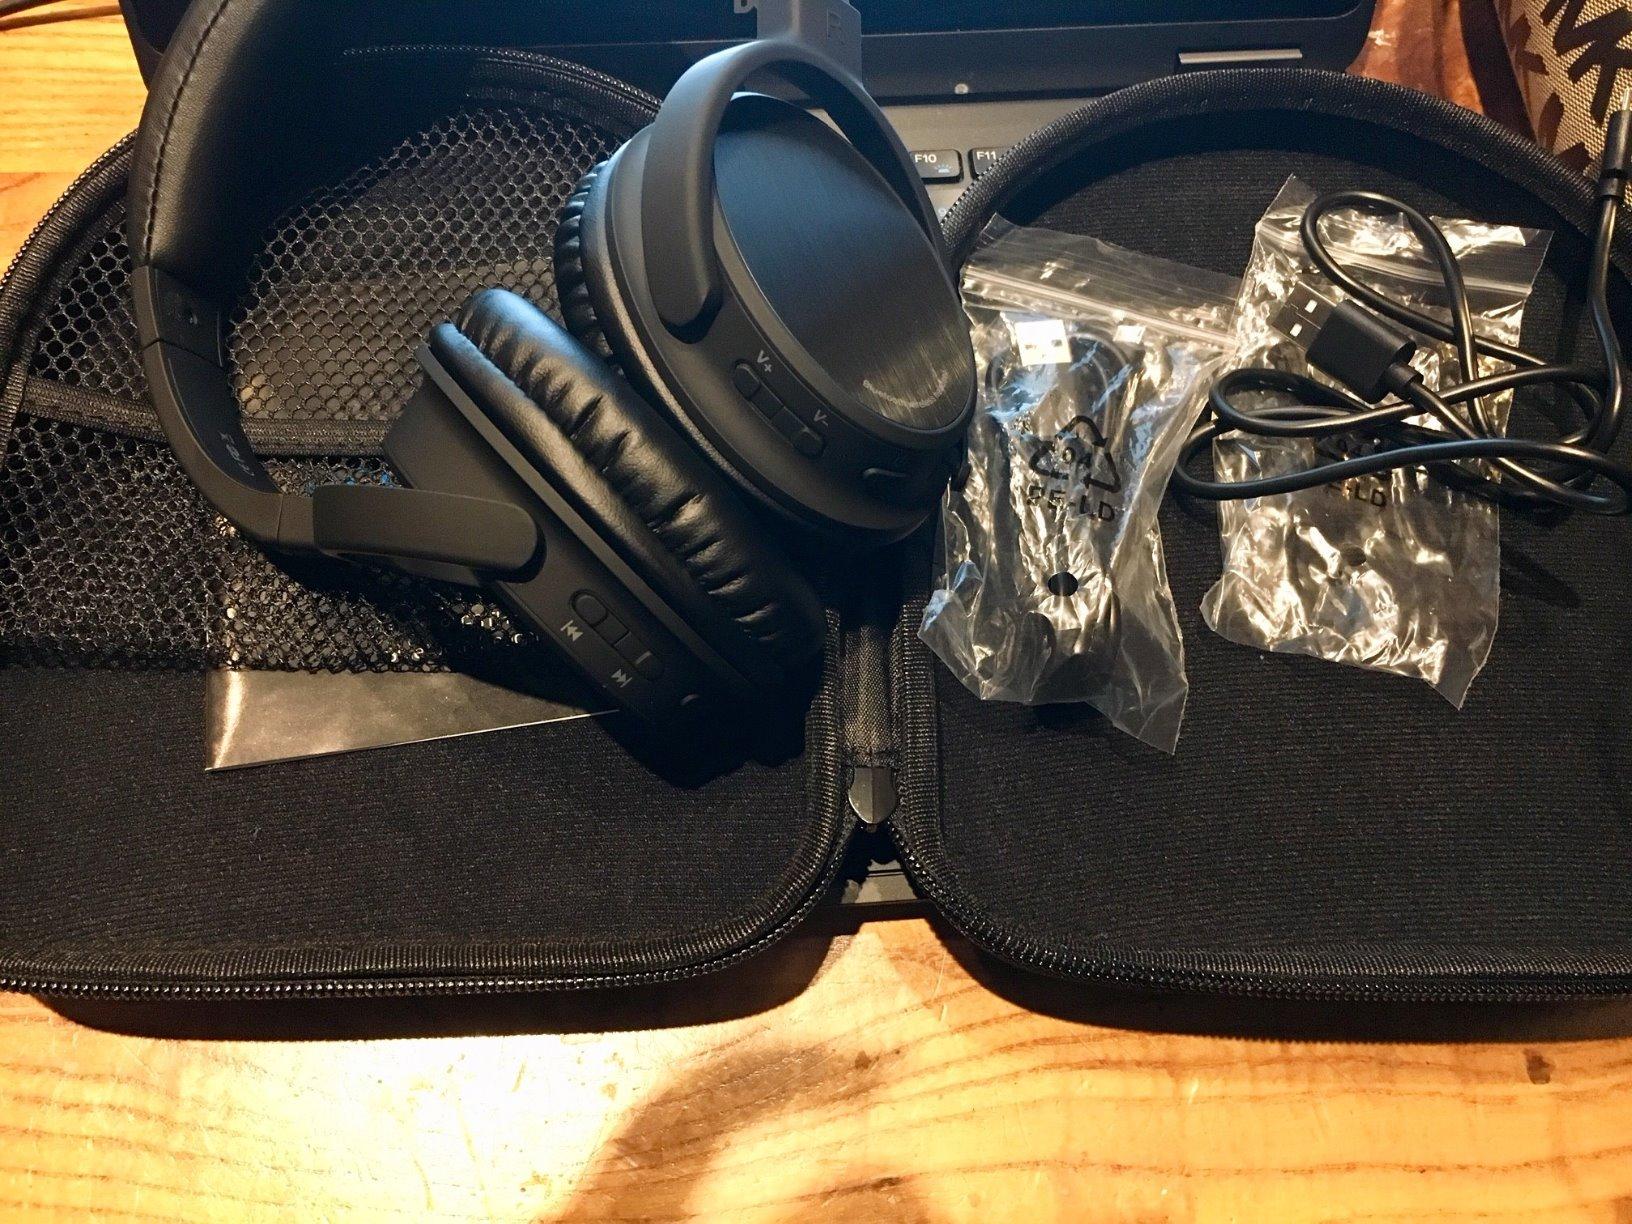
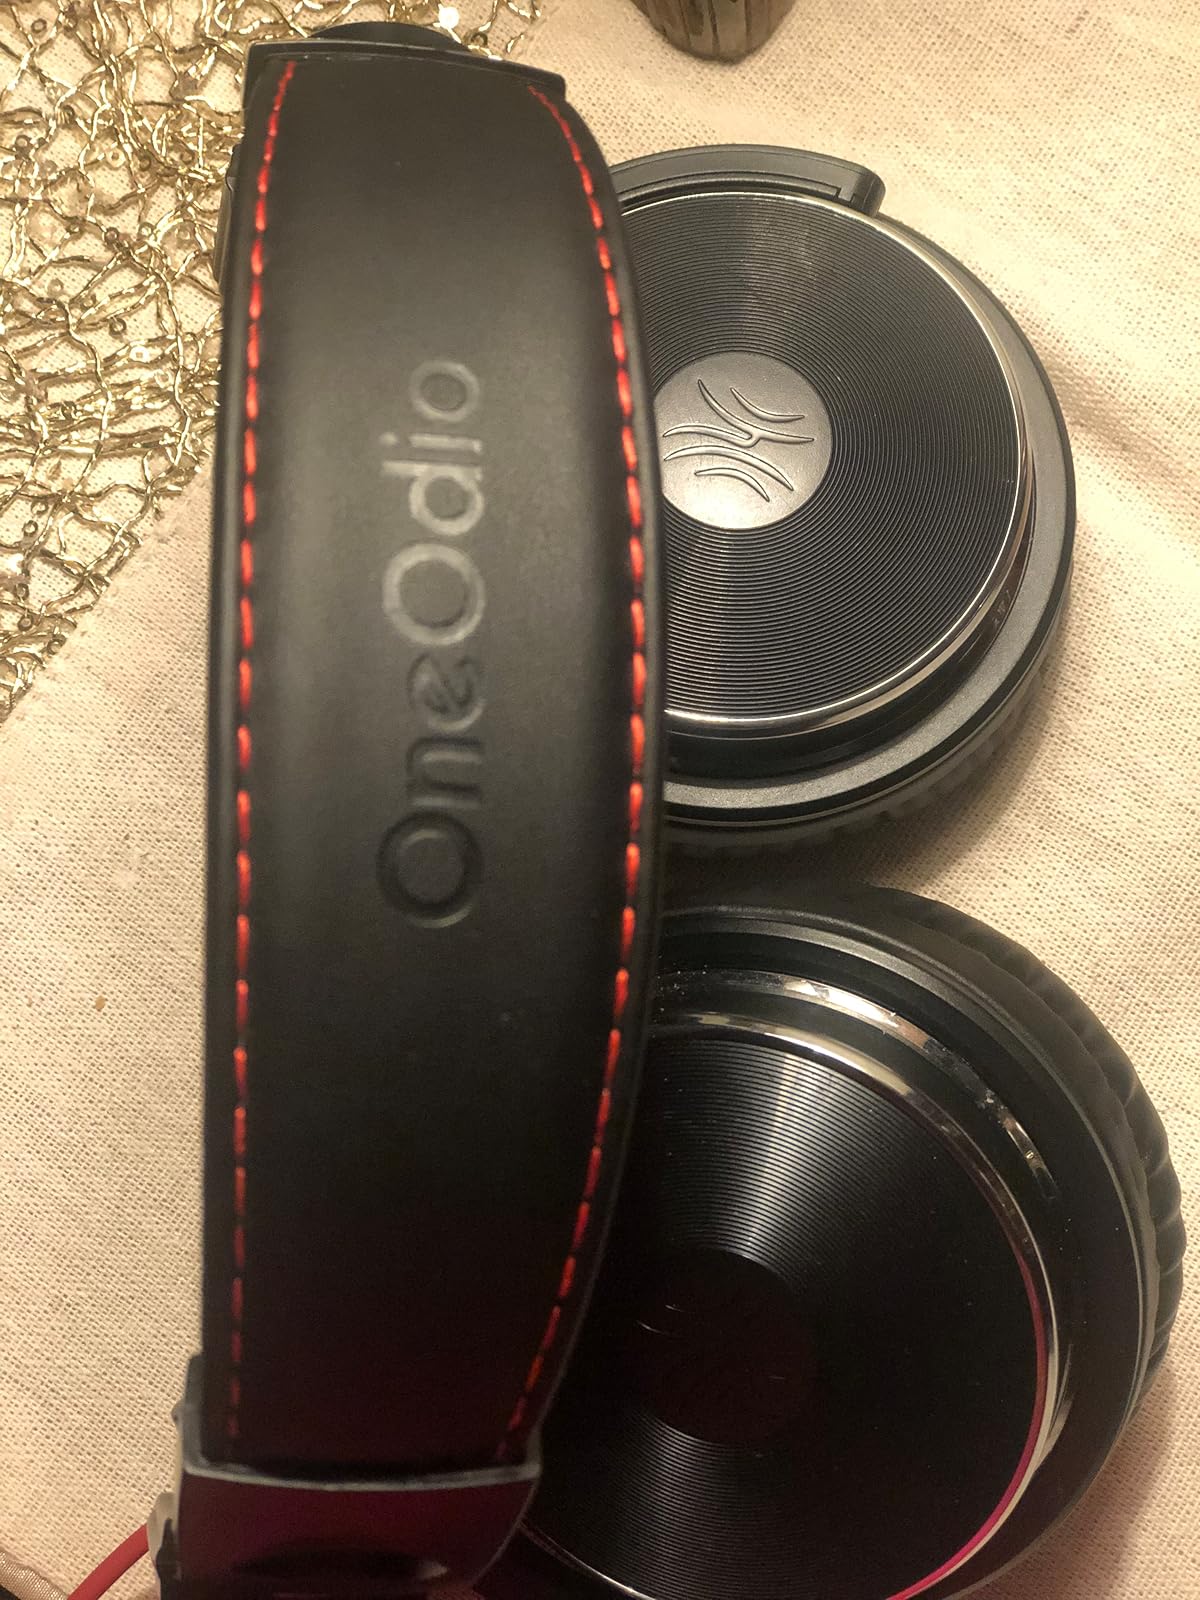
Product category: headphones
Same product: no